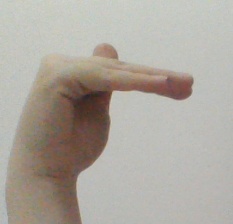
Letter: khaa